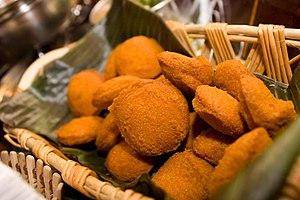
L'acarajé est une spécialité culinaire afro-brésilienne faite à partir d'une pâte à base d'une variété de haricot, d'oignon et de sel. Cette pâte est frite en petites boules dans de l'huile de palme. L'acarajé peut être servi avec du piment, de la crevette séchée, du vatapá, du caruru ou de la salade, presque tous des éléments essentiels de la cuisine du sud de l'État de Bahia.